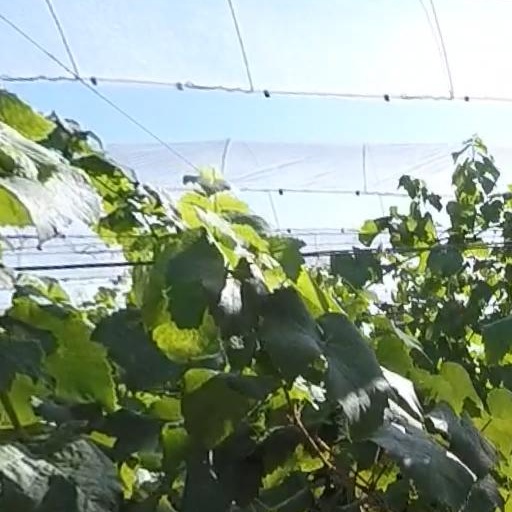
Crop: grape